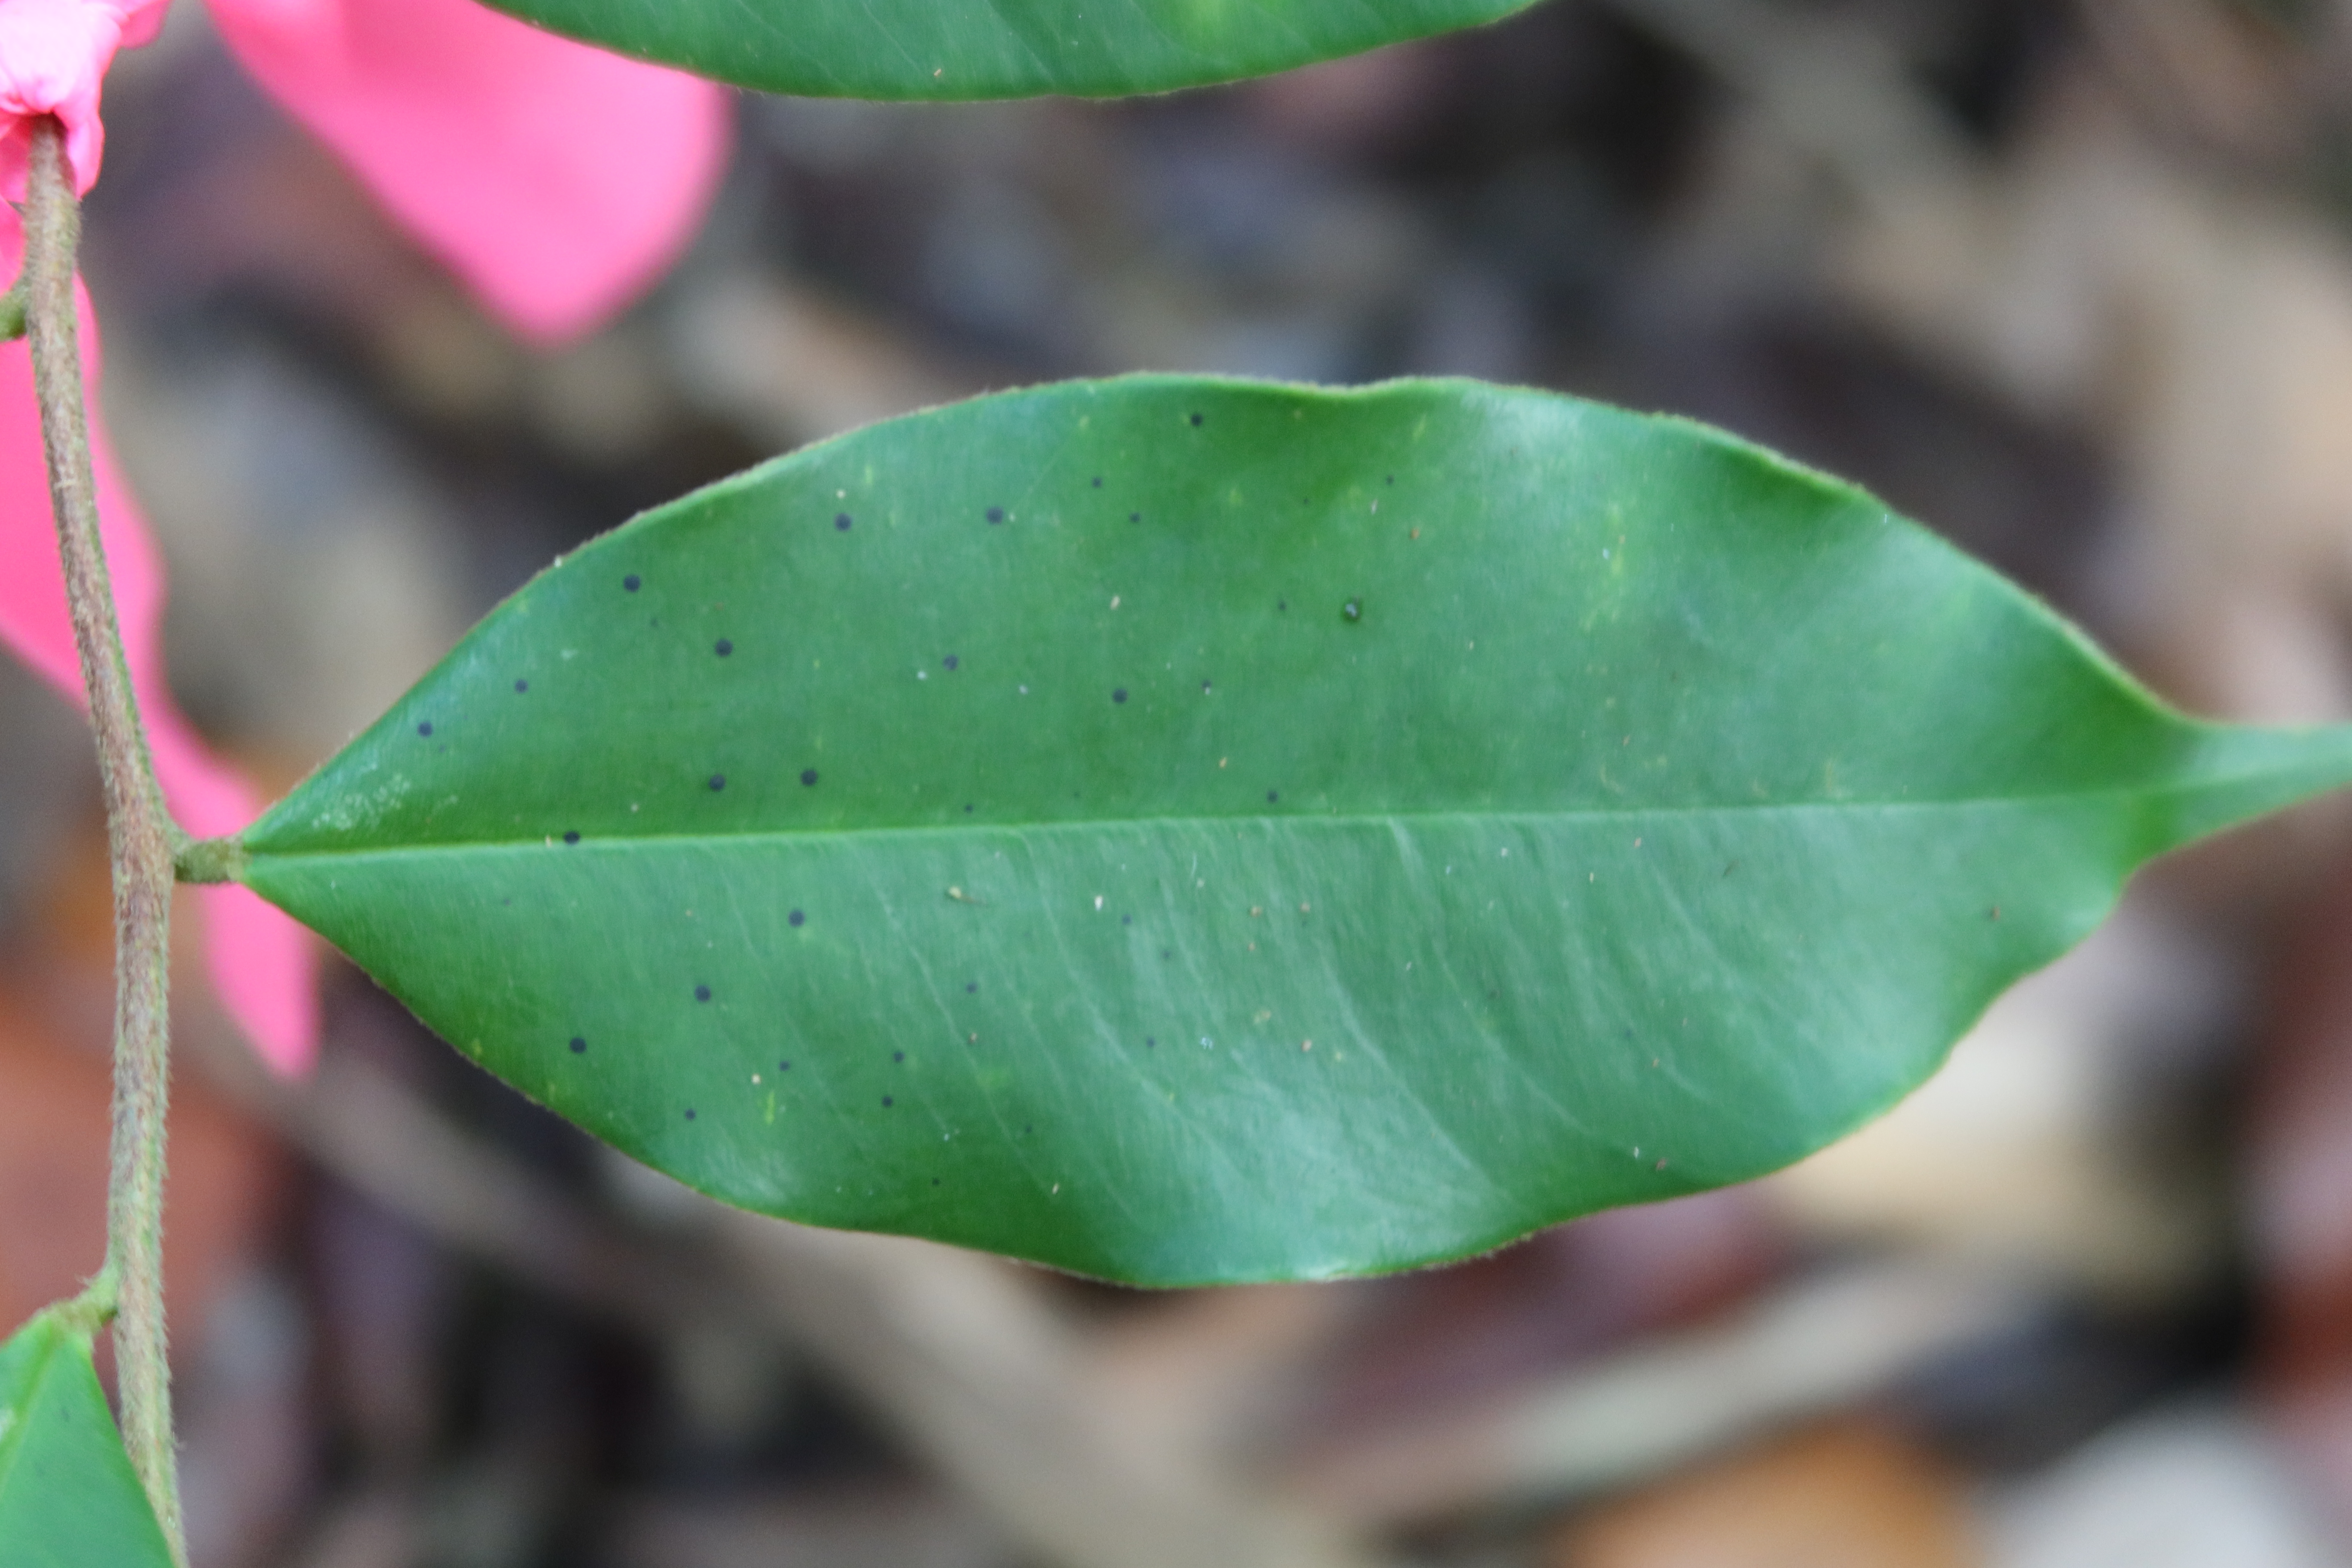
Label: Black spots